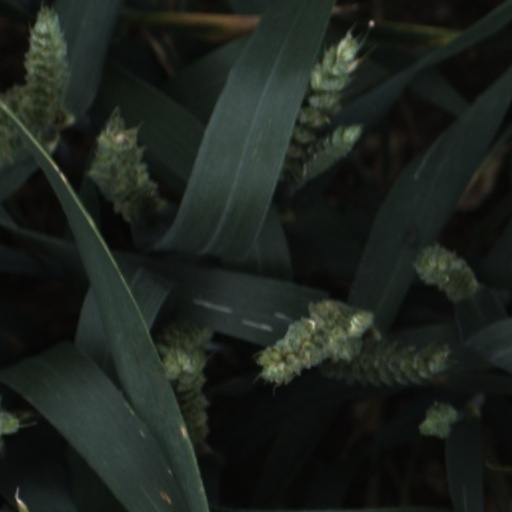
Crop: wheat